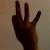
The image shows a hand gesture representing the number 9 in Indian Sign Language.